Chandelier

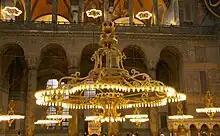
Chandeliers in Hagia Sophia, similar lighting devices may have been present in the Byzantine period

Hanging lighting devices, some described as chandeliers, were known since ancient times, and circular ceramic lamps with multiple points for wicks or candles were used in the Roman period. The Roman terms ' or ' can refer to candlestick, floor lamps, candelabra, or chandelier. By the 4th century, terms such as ', ', "pharicanthari" were used, and they were often mentioned as presents of the popes.